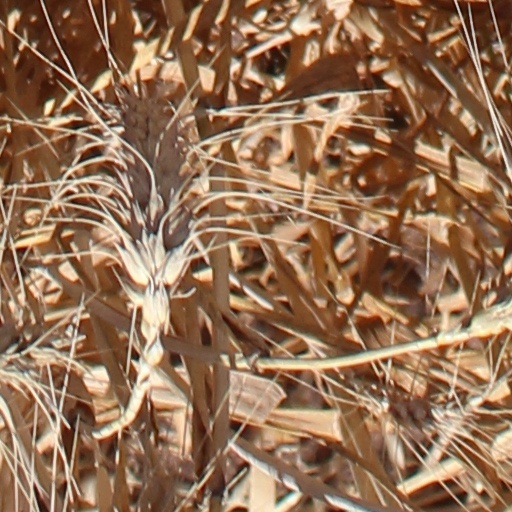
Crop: wheat